Philadelphia Eagles

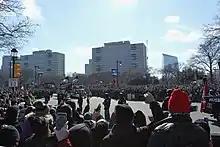
Eagles fans celebrate along Benjamin Franklin Parkway at the Eagles' Super Bowl victory parade in Center City Philadelphia on February 8, 2018

The choice of an eagle as the team mascot honored the insignia of the New Deal program, the National Recovery Administration, which featured a blue eagle as its insignia.